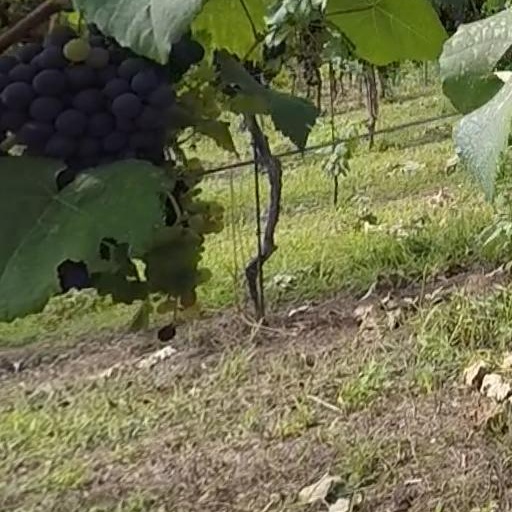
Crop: grape